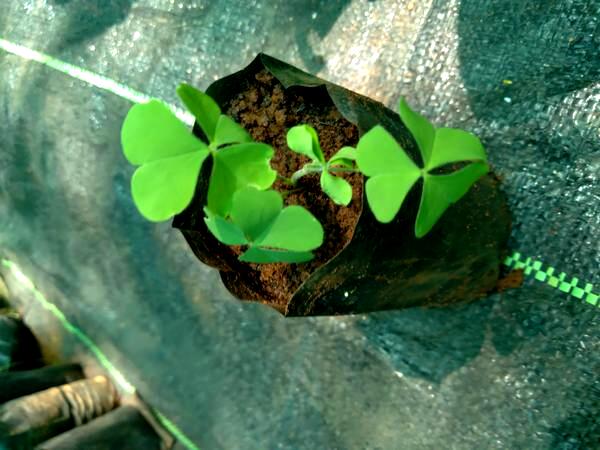
Plant: Wood_sorel